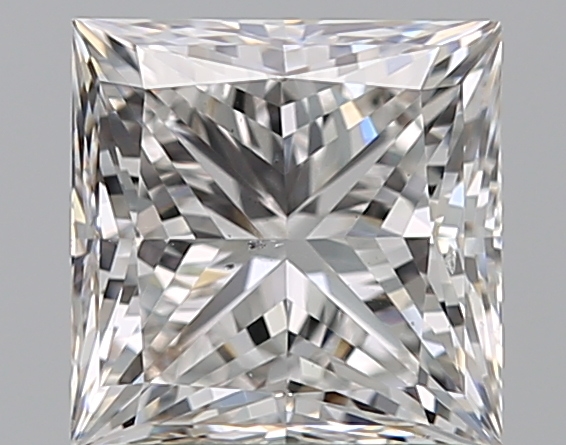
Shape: princess
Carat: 1.5
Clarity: SI1
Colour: F
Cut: EX
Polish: EX
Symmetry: VG
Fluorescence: N
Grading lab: GIA
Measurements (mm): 6.16 x 6.13 x 4.47